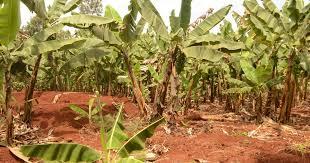
Mmea huu ni mmea ambao ni wa ndizi ambao ina pesa nyingi sana wakati ambao unaiuza katika soko au unaweza pia kuiuza katika nchi za nje.